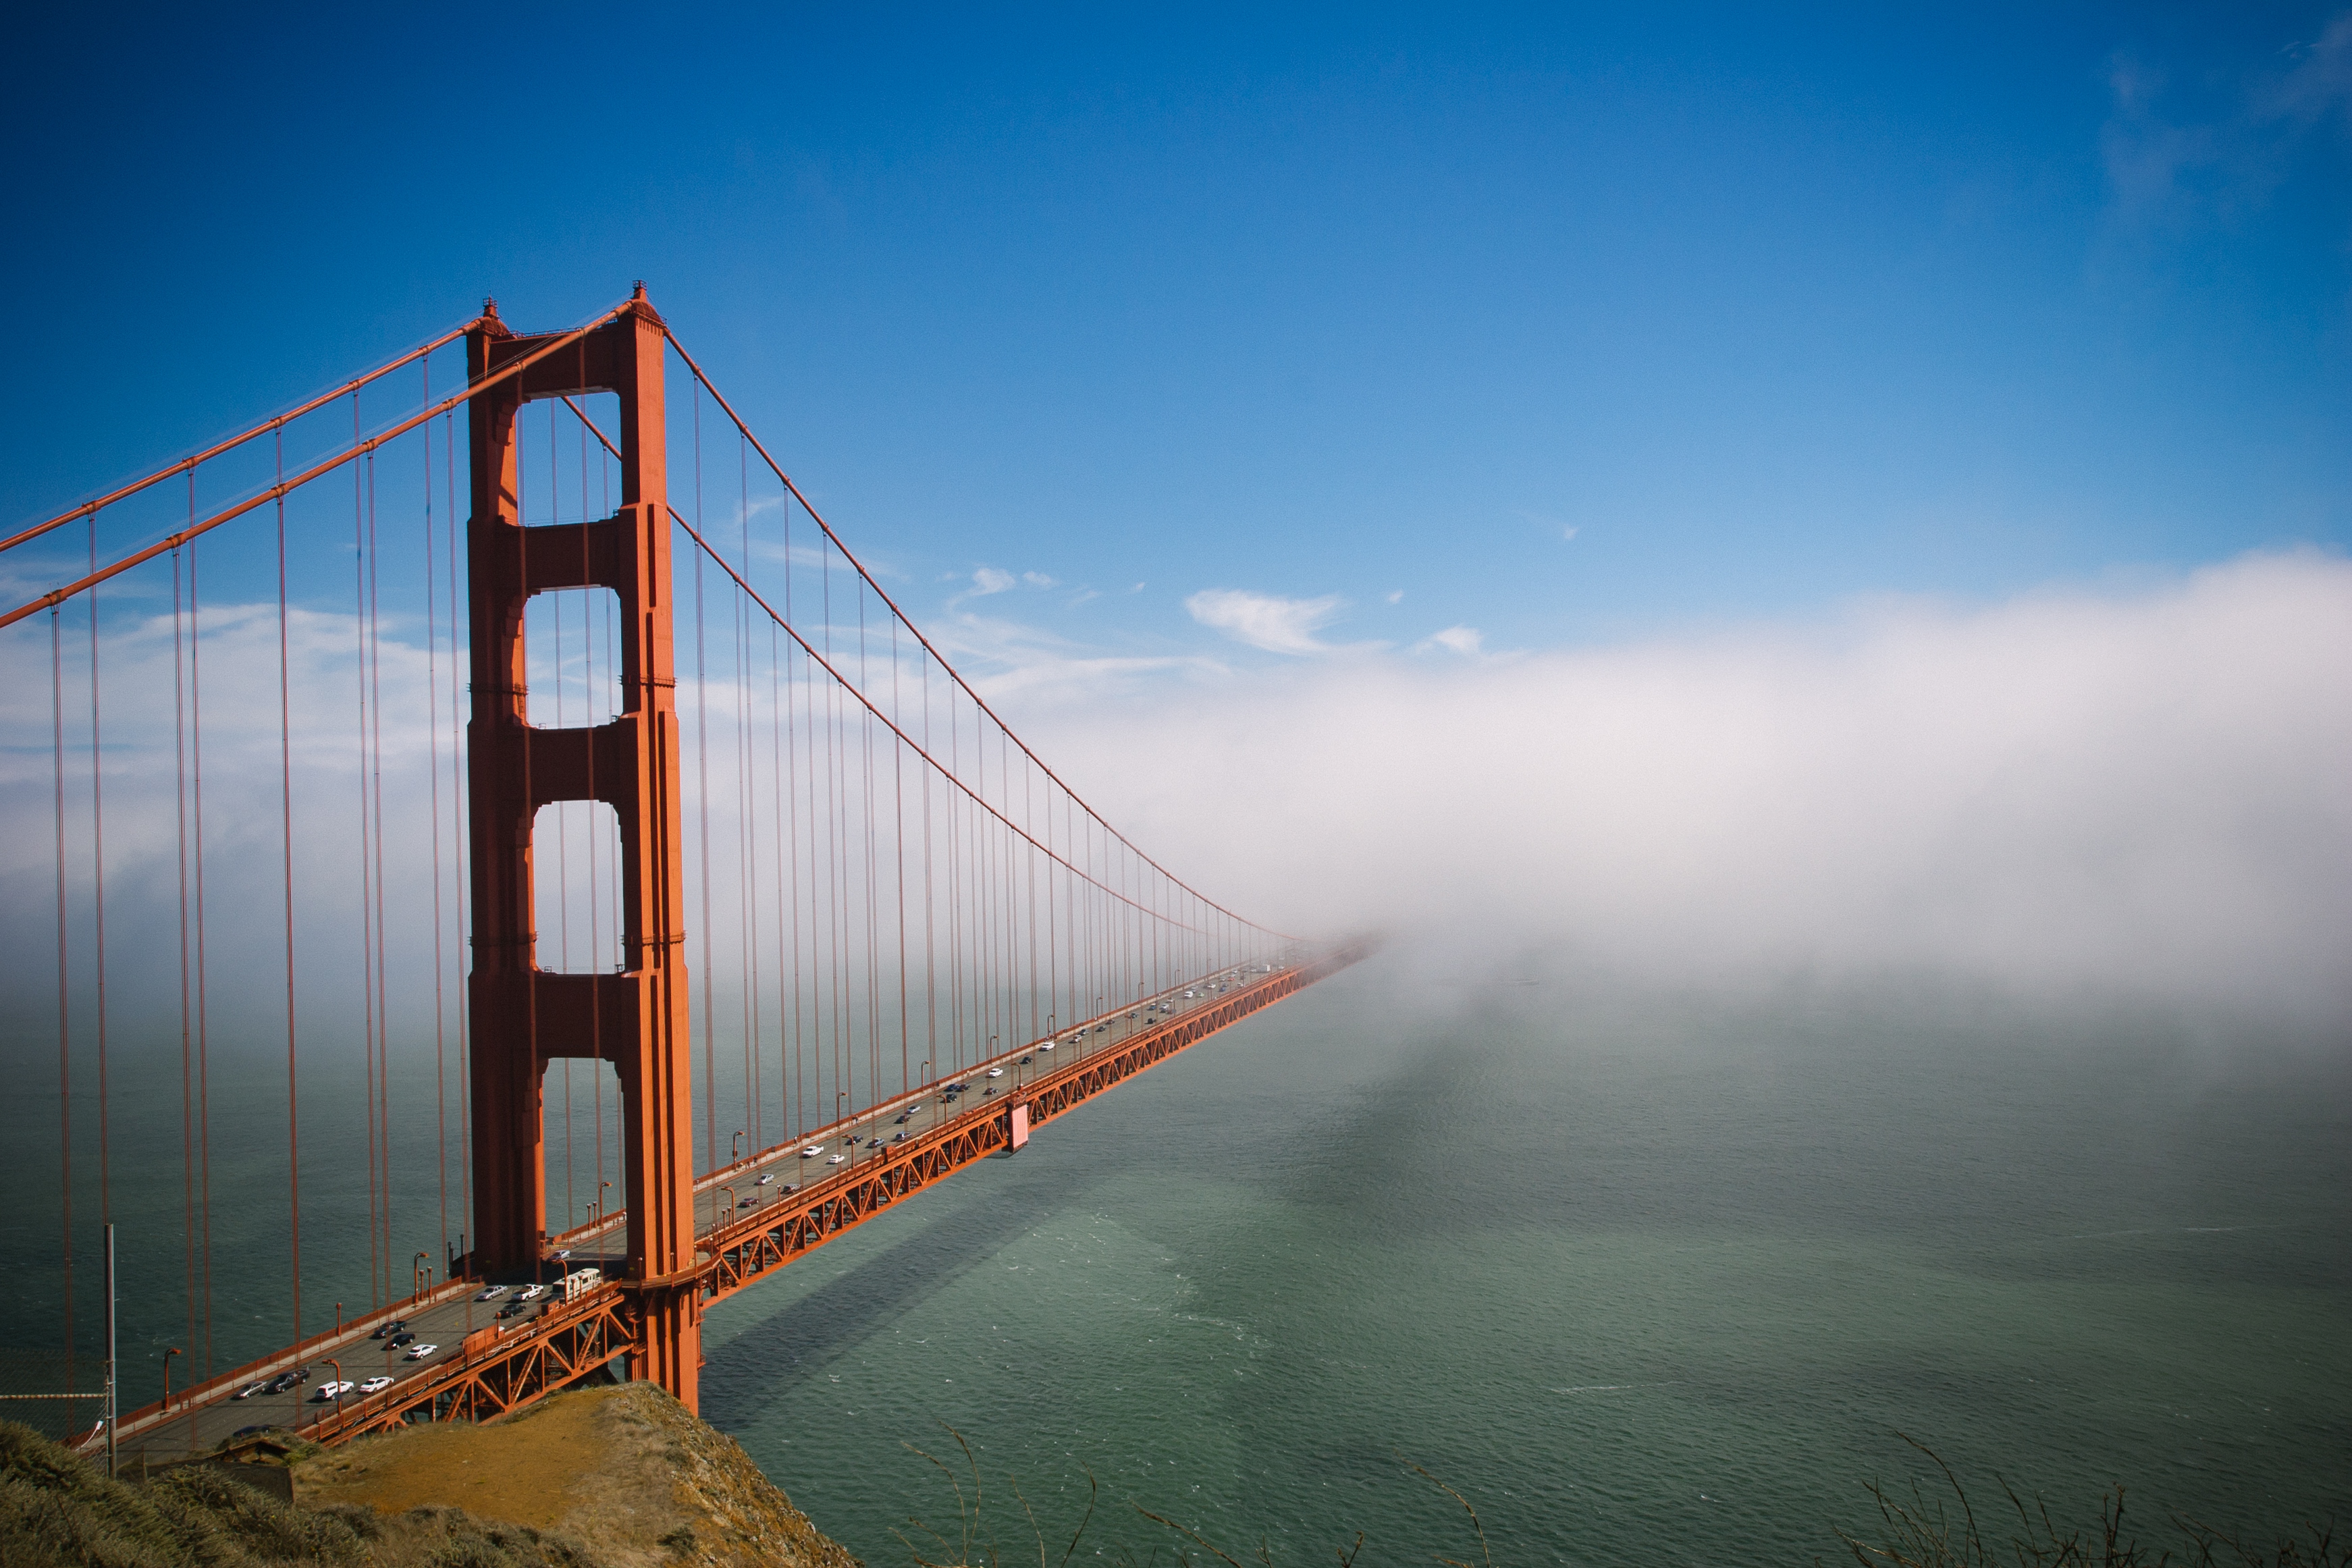
bridge, cable stayed bridge, sky, water, suspension bridge, extradosed bridge, fog, atmospheric phenomenon, fixed link, morning, sea, cloud, nonbuilding structure, architecture, horizon, headland, ocean, skyway, landscape, mist, photography, river, bay, road, beam bridge